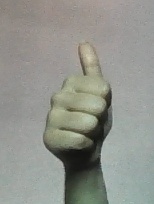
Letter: aleff